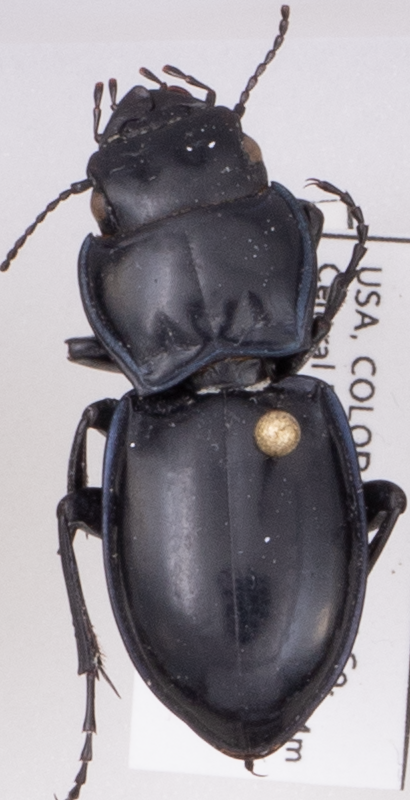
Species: Pasimachus elongatus
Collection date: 2022-07-20
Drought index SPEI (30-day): -0.13
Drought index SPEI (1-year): -2.09
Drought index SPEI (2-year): -1.16